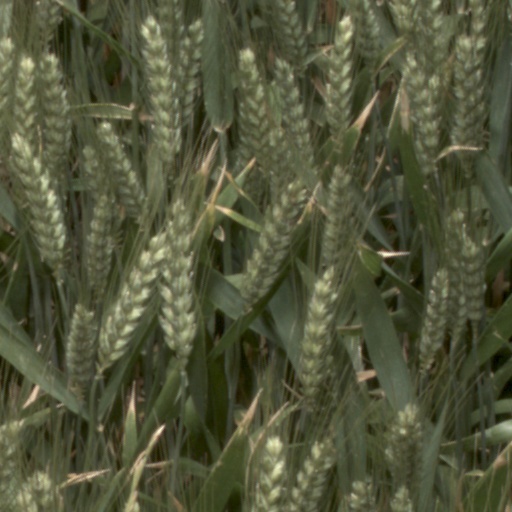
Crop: wheat